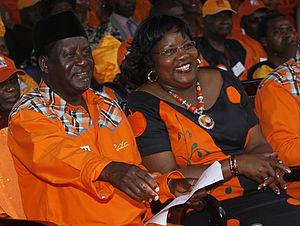
Raila Amolo Odinga, né le 7 janvier 1945 à Maseno, est un homme d'État kényan, d'origine luo et fut le dernier Premier ministre de son pays. Il est aussi le fils du défunt Oginga Odinga, le premier vice-président de la République.